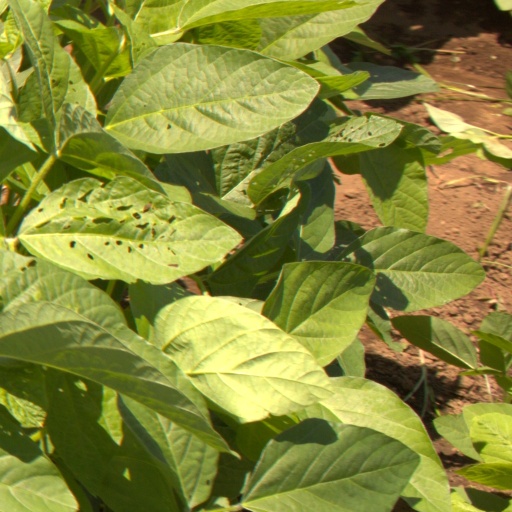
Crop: soybean